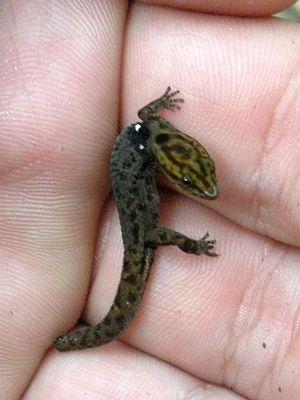
Sphaerodactylus macrolepis est une espèce de geckos de la famille des Sphaerodactylidae.
Sphaerodactylus parthenopion est une espèce de gecko connue pour être l'un des plus petits vertébrés terrestres. On le rencontre exclusivement sur trois îles des îles Vierges britanniques : Virgin Gorda, Tortola, et Mosquito Island. Il a été découvert en 1964 et semble être fortement apparenté à Sphaerodactylus nicholsi, une espèce du genre Sphaerodactylus de l’île voisine de Porto Rico. Il partage son aire de répartition avec Sphaerodactylus macrolepis, que l’on trouve dans les litières de feuilles. Sphaerodactylus parthenopion vit lui sur les coteaux secs, où il recherche cependant des microhabitats humides, notamment sous les rochers. Il est en effet mal adapté pour supporter de fortes déshydratations du fait de sa petite taille.